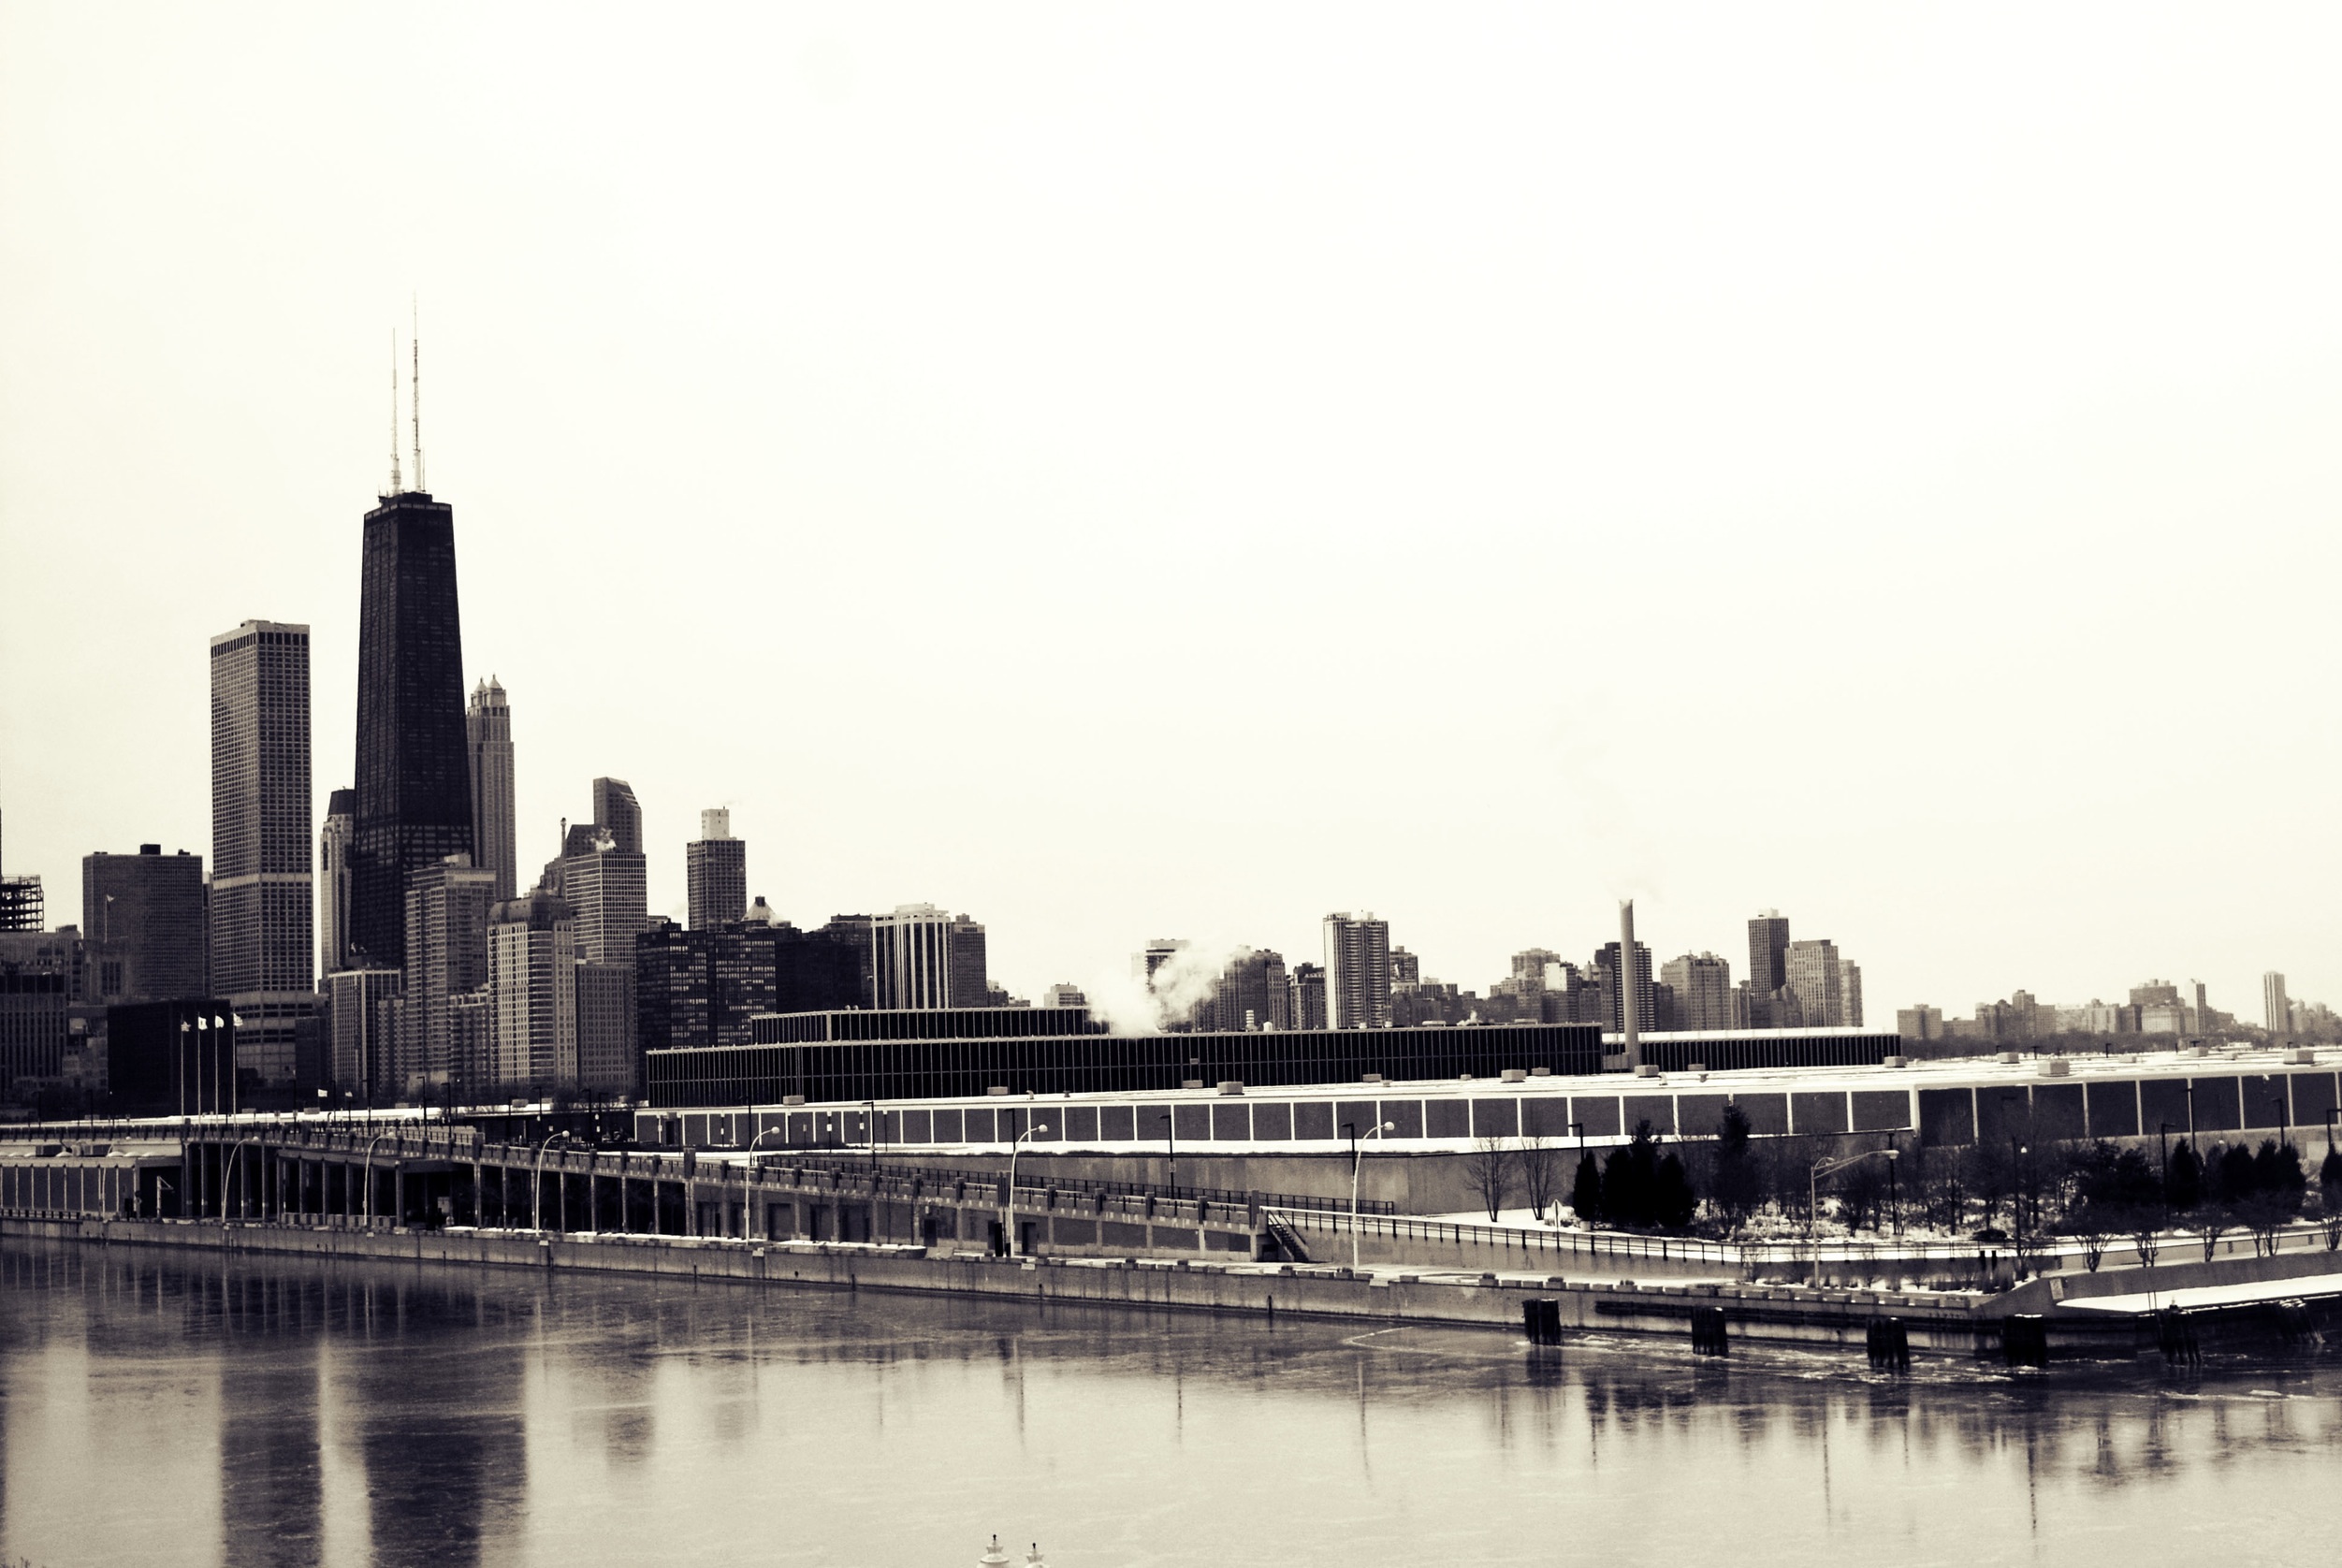
water, black and white, architecture, bridge, skyline, photography, city, skyscraper, river, cityscape, downtown, reflection, high, vehicle, landmark, harbor, port, modern, waterway, bw, skyscrapers, buildings, terminal, human settlement